Femi Fani-Kayode

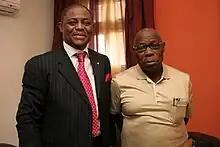
Fani-Kayode (left) with President Olusegun Obasanjo at a private lunch to honour Chief Fani-Kayode's 50th birthday on 18 October 2010

Femi Fani-Kayode was a member of the Nigerian National Congress (NNC) in 1989. He was elected the national youth leader of NNC that same year. In 1990, he was appointed as Chief Press Secretary to Chief Tom Ikimi, the first national chairman of the National Republican Convention (NRC) and in 1991 as Special Assistant to Alhaji Umaru Shinkafi, former head of the Nigerian Security Organisation (NSO). In 1996, disturbed by the actions of Gen. Sani Abacha's military junta, Femi Fani-Kayode left Nigeria and joined the National Democratic Coalition (NADECO) abroad where, together with the likes of the Oxford University-trained lawyer Chief Tunde Edu and others, he played a very active role in the pro-democracy campaign against the military regime of Abacha. He came back to Nigeria in 2001 and met President Olusegun Obasanjo. At the beginning of 2003, Femi Fani-Kayode was appointed by the President as a member of his presidential campaign team for the 2003 presidential election. After President Obasanjo won that election, Femi Fani-Kayode was appointed as the first ever Special Assistant on Public Affairs to the President of the Federal Republic of Nigeria. In 2006, he was appointed as the Honorable Minister of Culture and Tourism. That same year, after a minor cabinet reshuffle, he was re-deployed to the Aviation Ministry as the Minister of Aviation. Since the end of the tenure of President Olusegun Obasanjo's administration on 29 May 2007, Femi Fani-Kayode has gone back to the private sector and to his legal practice.